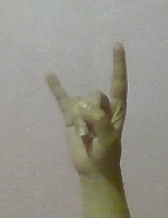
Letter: la